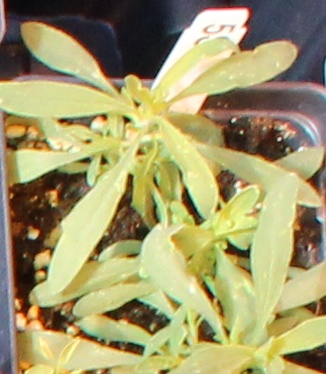
Label: Kochia